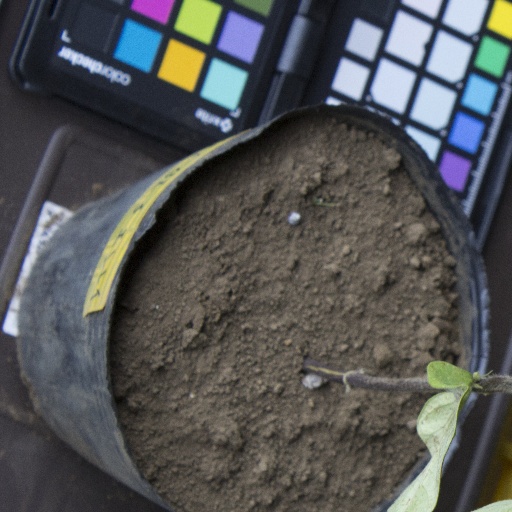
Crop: soybean